Secret (Madonna song)

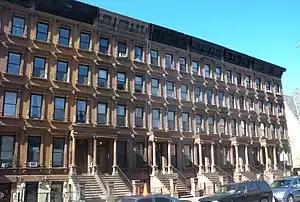
Lenox Avenue, Harlem, New York, location of the video shoot

According to O'Brien, the general critical consensus about "Bedtime Stories" was "Madonna in retreat. Still smarting from criticism over the "Sex" book, she [evolved] into a softer, more gentle image. Yet despite the pastel tones of her new look, there was also a sense of grit. She combined this to startling effect with the music video for 'Secret'." Madonna knew that a lot was riding on her first visual after the "Erotica" era, and wanted to create an effect with it. The video was directed by Melodie McDaniel, who had previously gained acclaim as a photographer for album artwork and also as music video director for bands like The Cranberries and Porno for Pyros. However, Madonna was more interested in one of McDaniel's earlier short films, where she portrayed baptism combining with voodoo rituals. She enlisted McDaniel and explained that she was "drawn to the rawness of [McDaniel's] film". Madonna wanted to tone down her image and according to McDaniel: